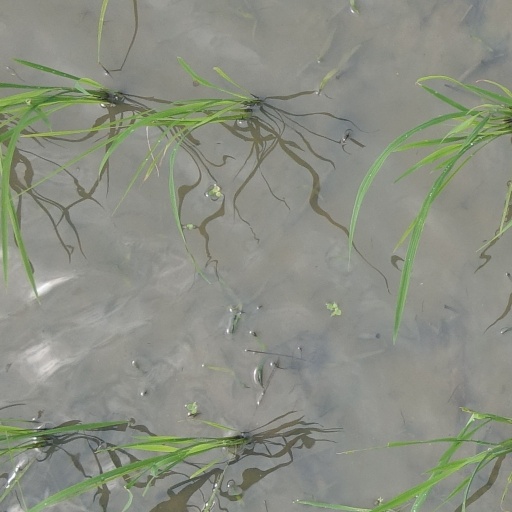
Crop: rice